Paul Willis (science communicator)

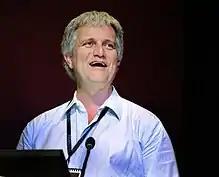
Willis speaking at the Australian Skeptics National Convention 2013

Paul M. A. Willis is an Australian palaeontologist, science communicator and former Director of the Royal Institution of Australia (RiAus).